Plasan

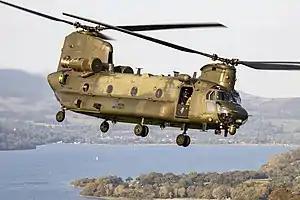
Plasan has provided armor to a selection of Chinook users including the Royal Air Force

Plasan has provided protection solutions for air assets since 1998. These have included solutions for Lockheed C-130 Hercules and Super Puma for Singapore, Black Hawks for the IDF and Japan, Mil Mi-17 and Alouette for Nepal, CH-47 Chinook for the UK, Netherlands, Spain and Japan, and CM235 and KA-32C of the South Korean Air Force.